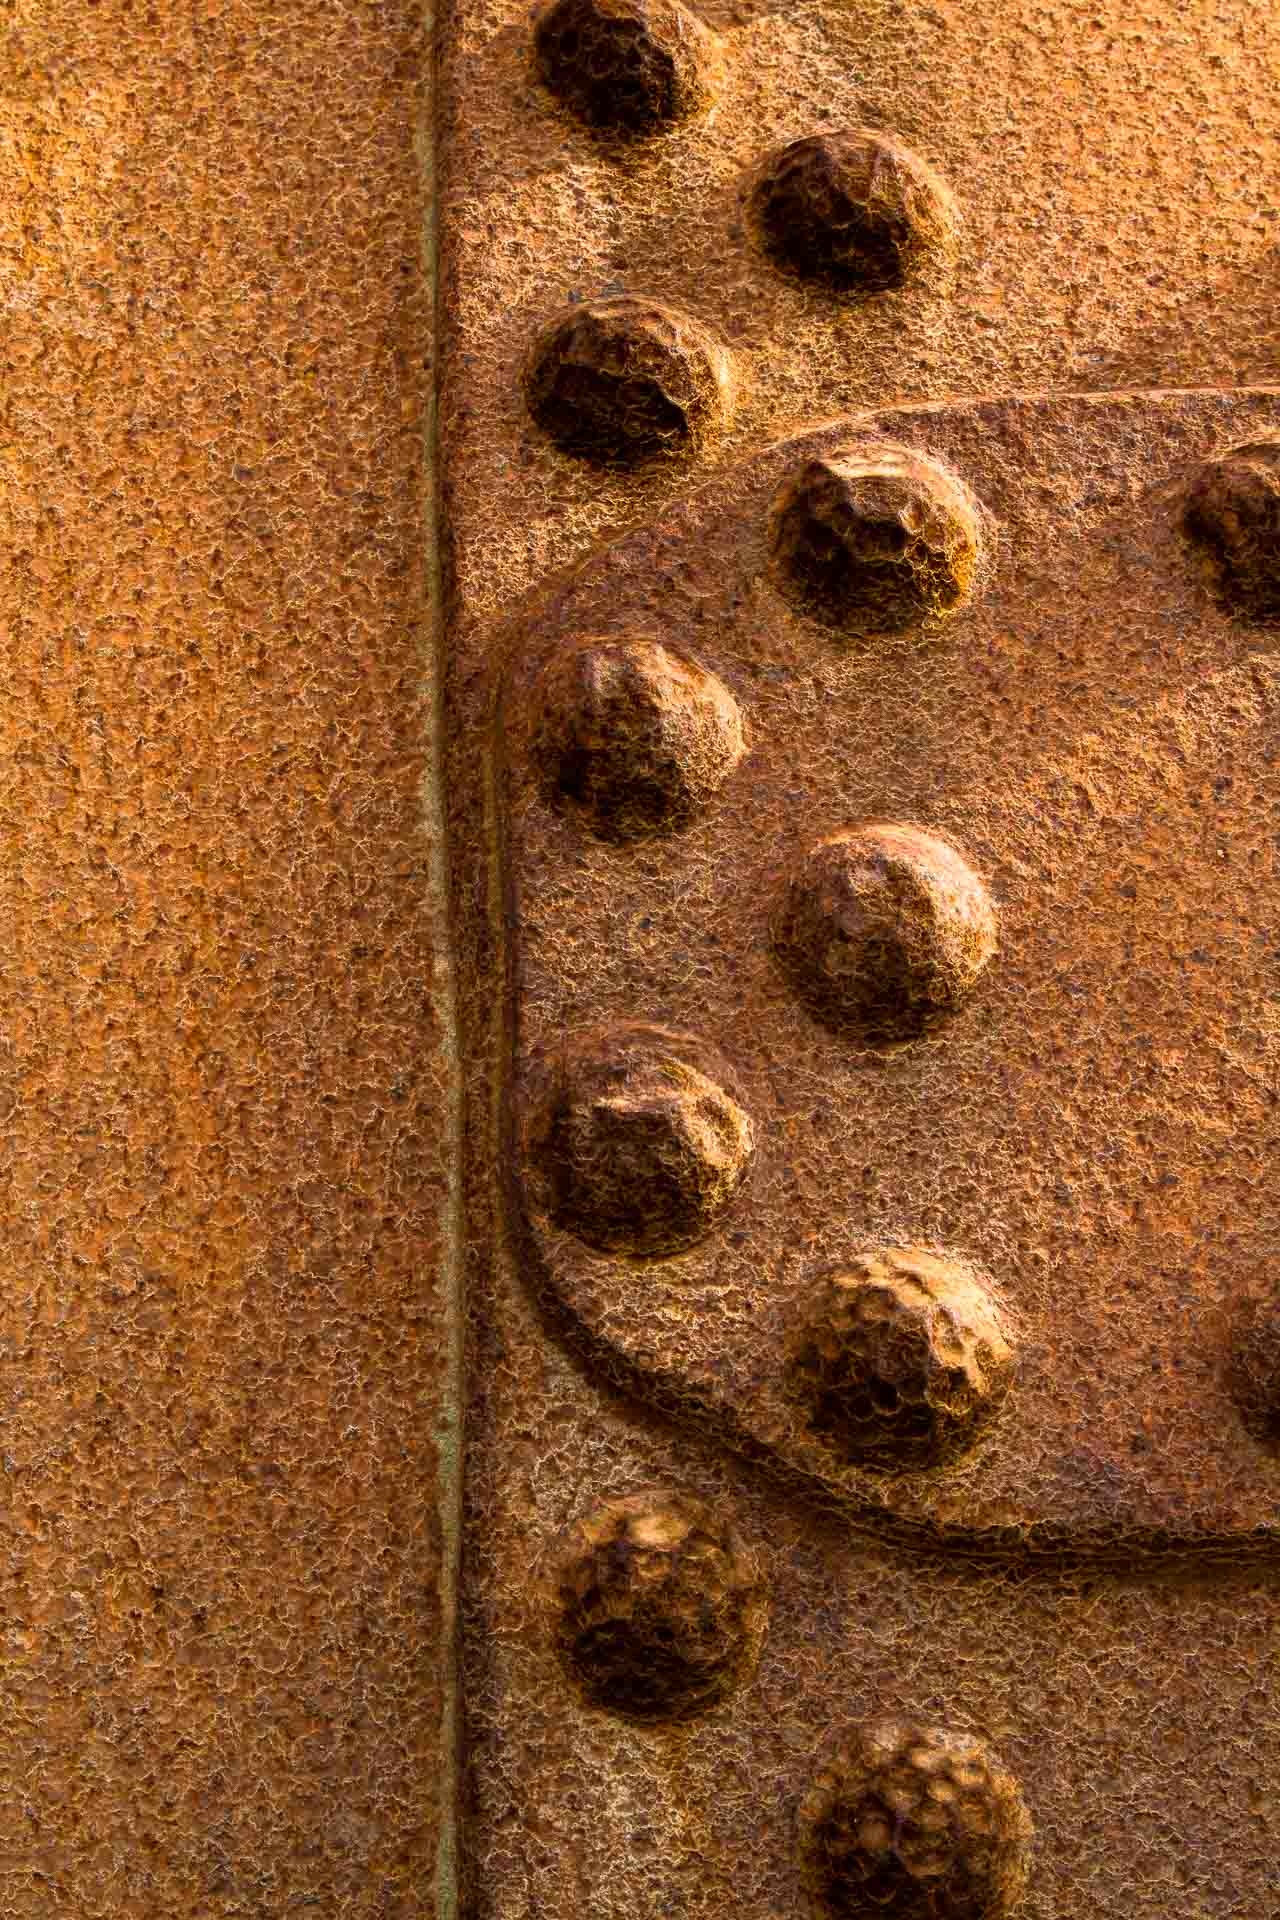
rock, wood, texture, leaf, rust, food, produce, material, close up, macro photography, ancient history, grass family